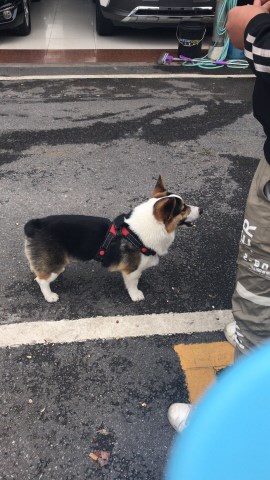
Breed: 2909-n000116-Cardigan